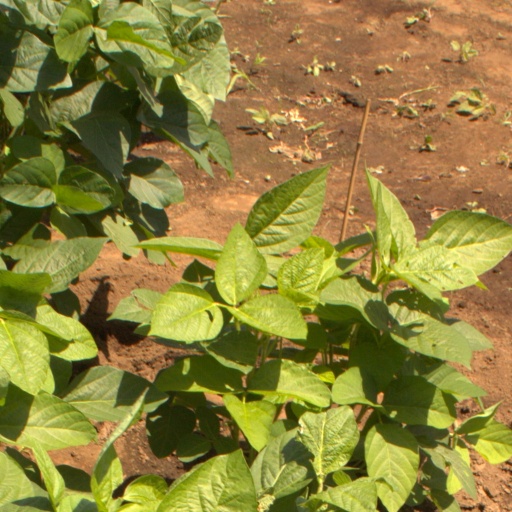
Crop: soybean